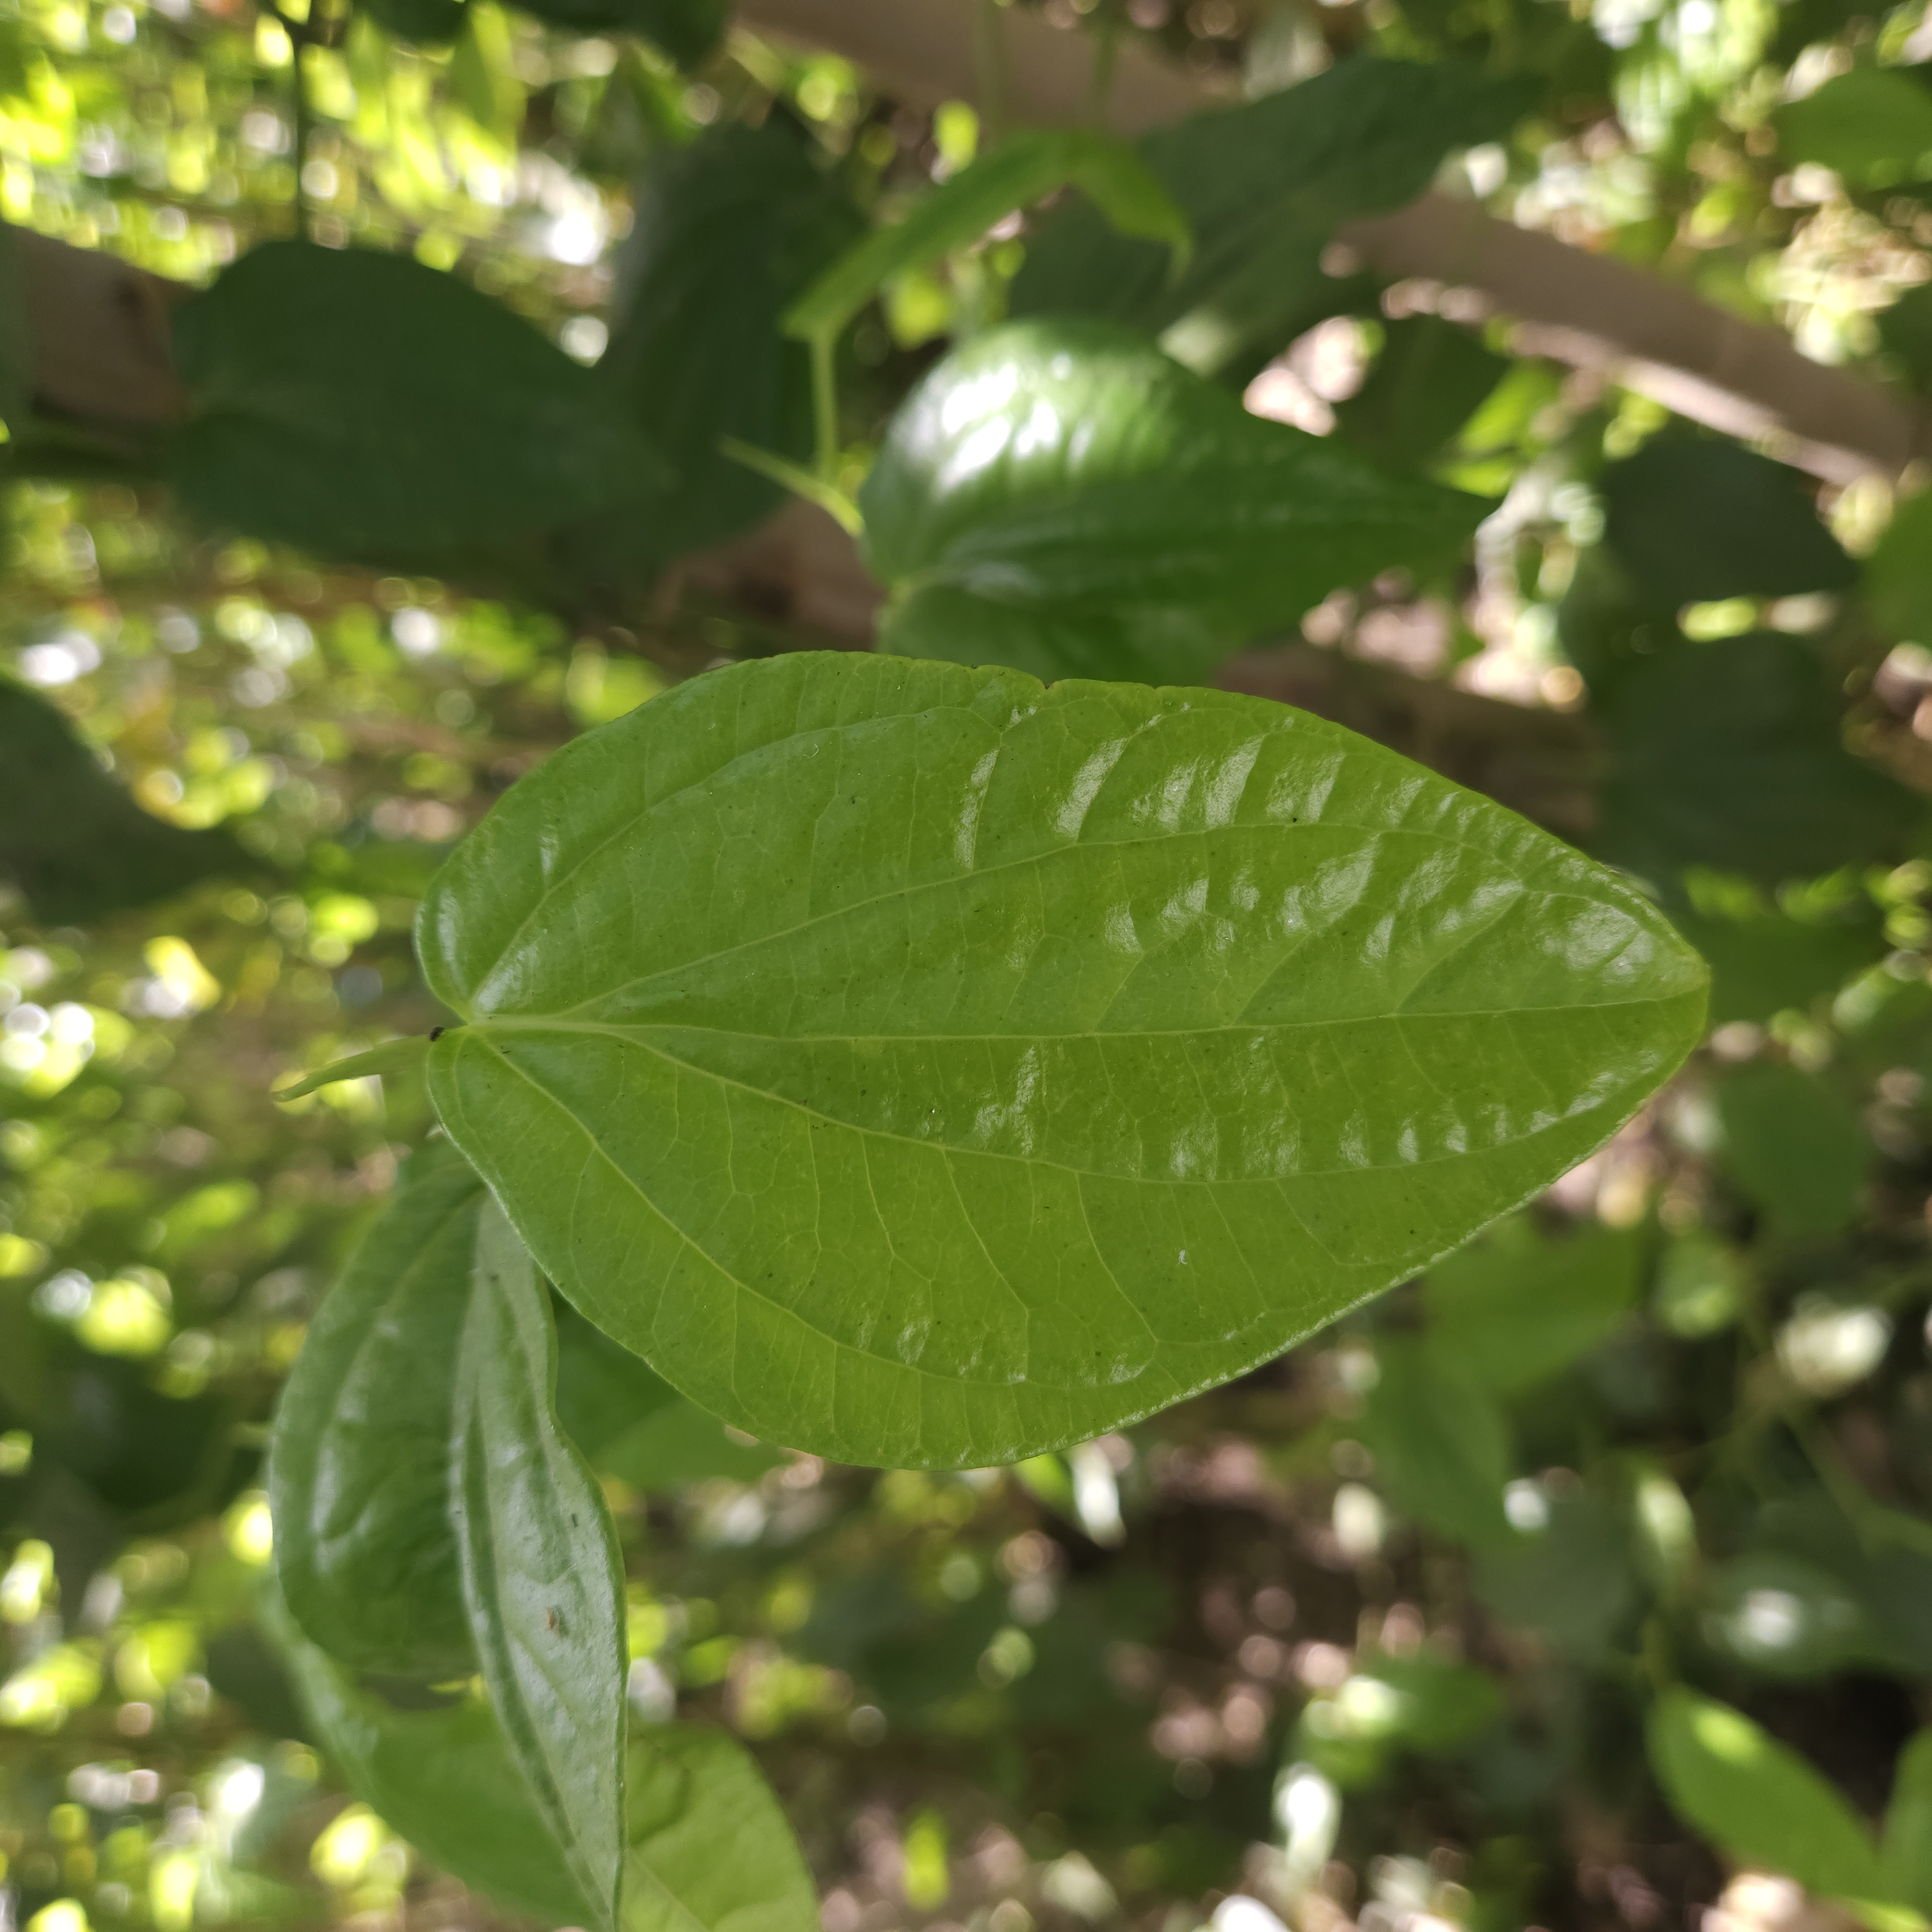
Label: Healthy